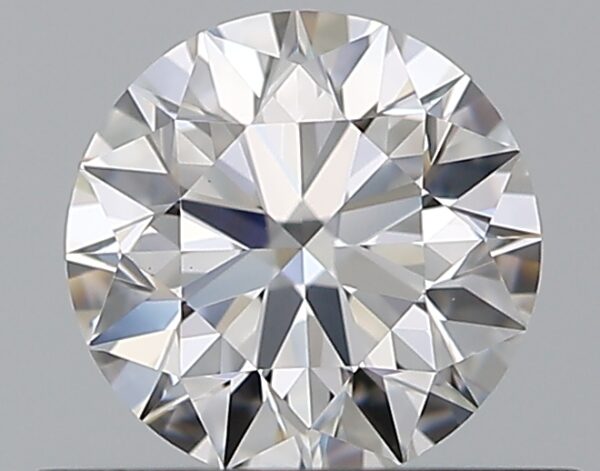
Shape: round
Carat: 0.5
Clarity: VVS2
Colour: D
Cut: EX
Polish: EX
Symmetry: EX
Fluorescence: N
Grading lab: GIA
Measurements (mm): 5.05 x 5.08 x 3.16